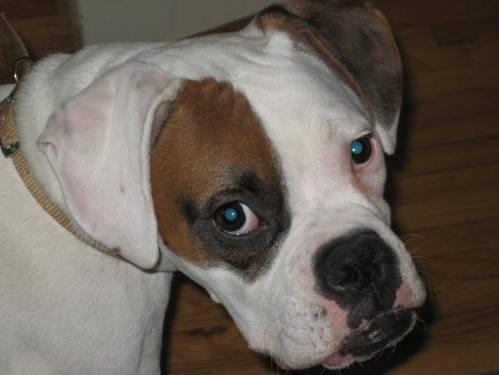
dog